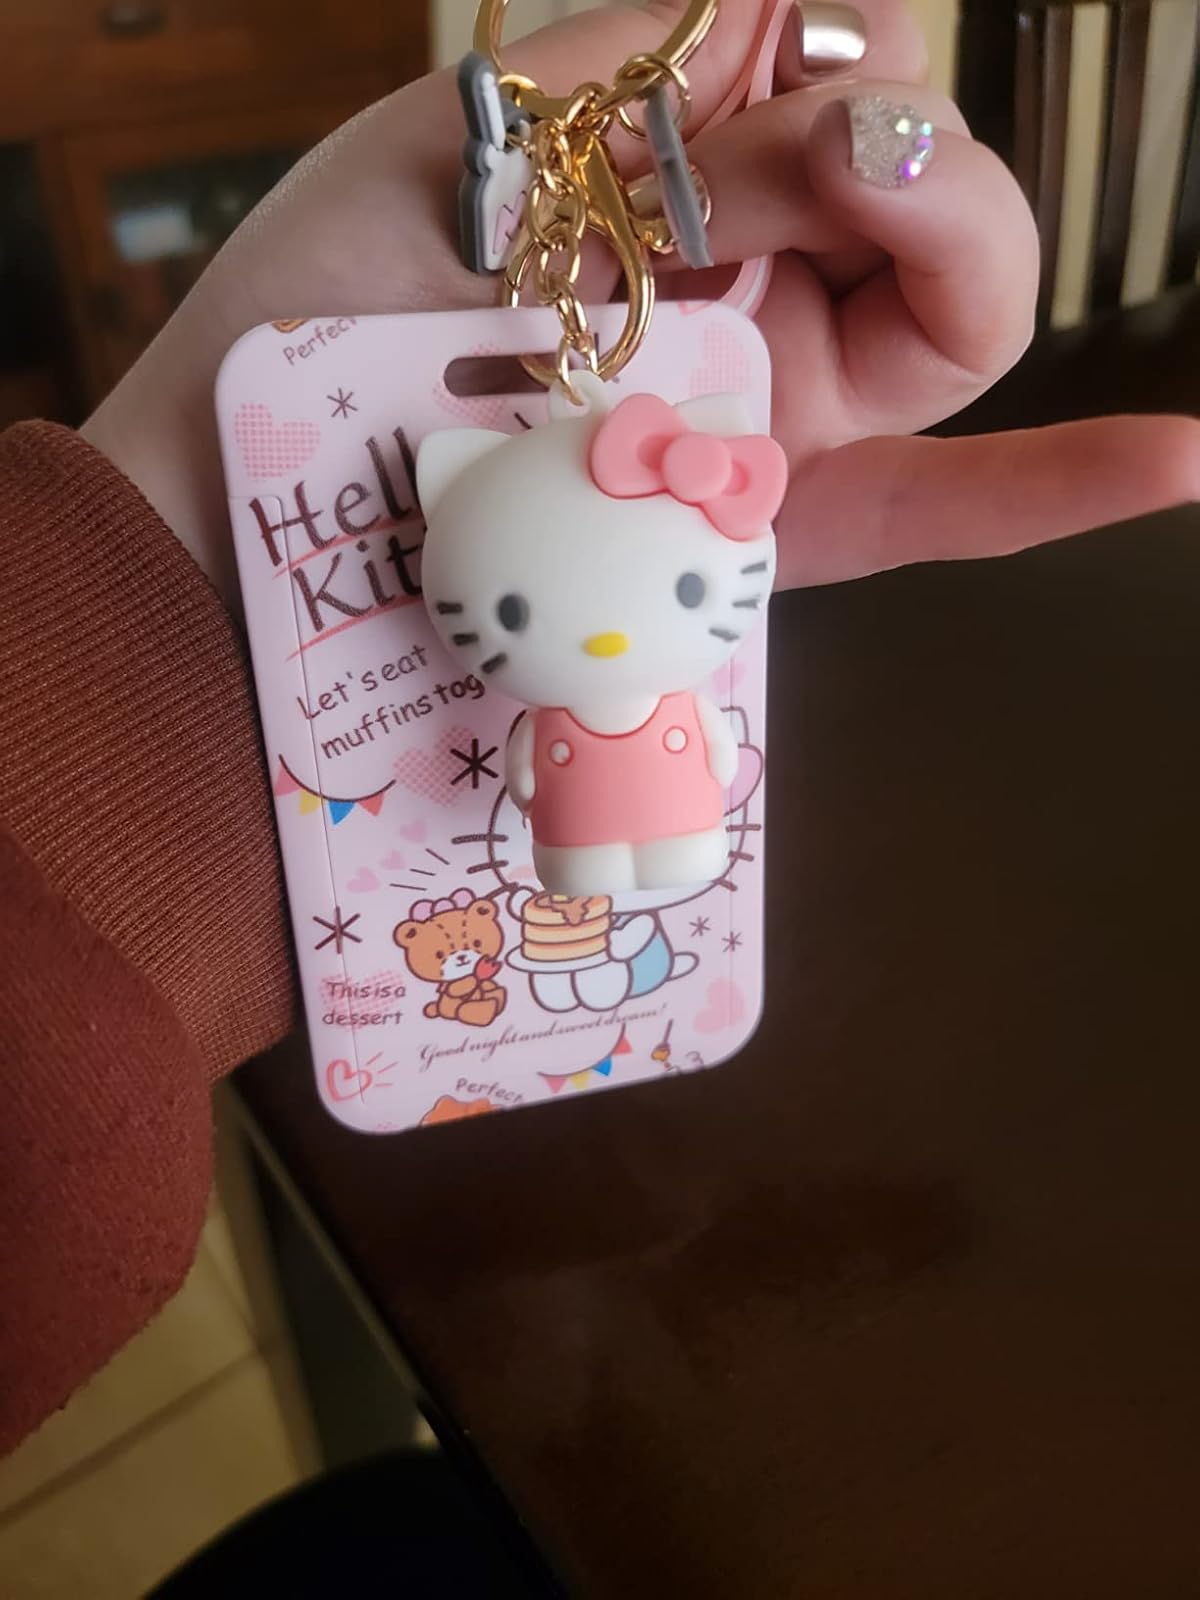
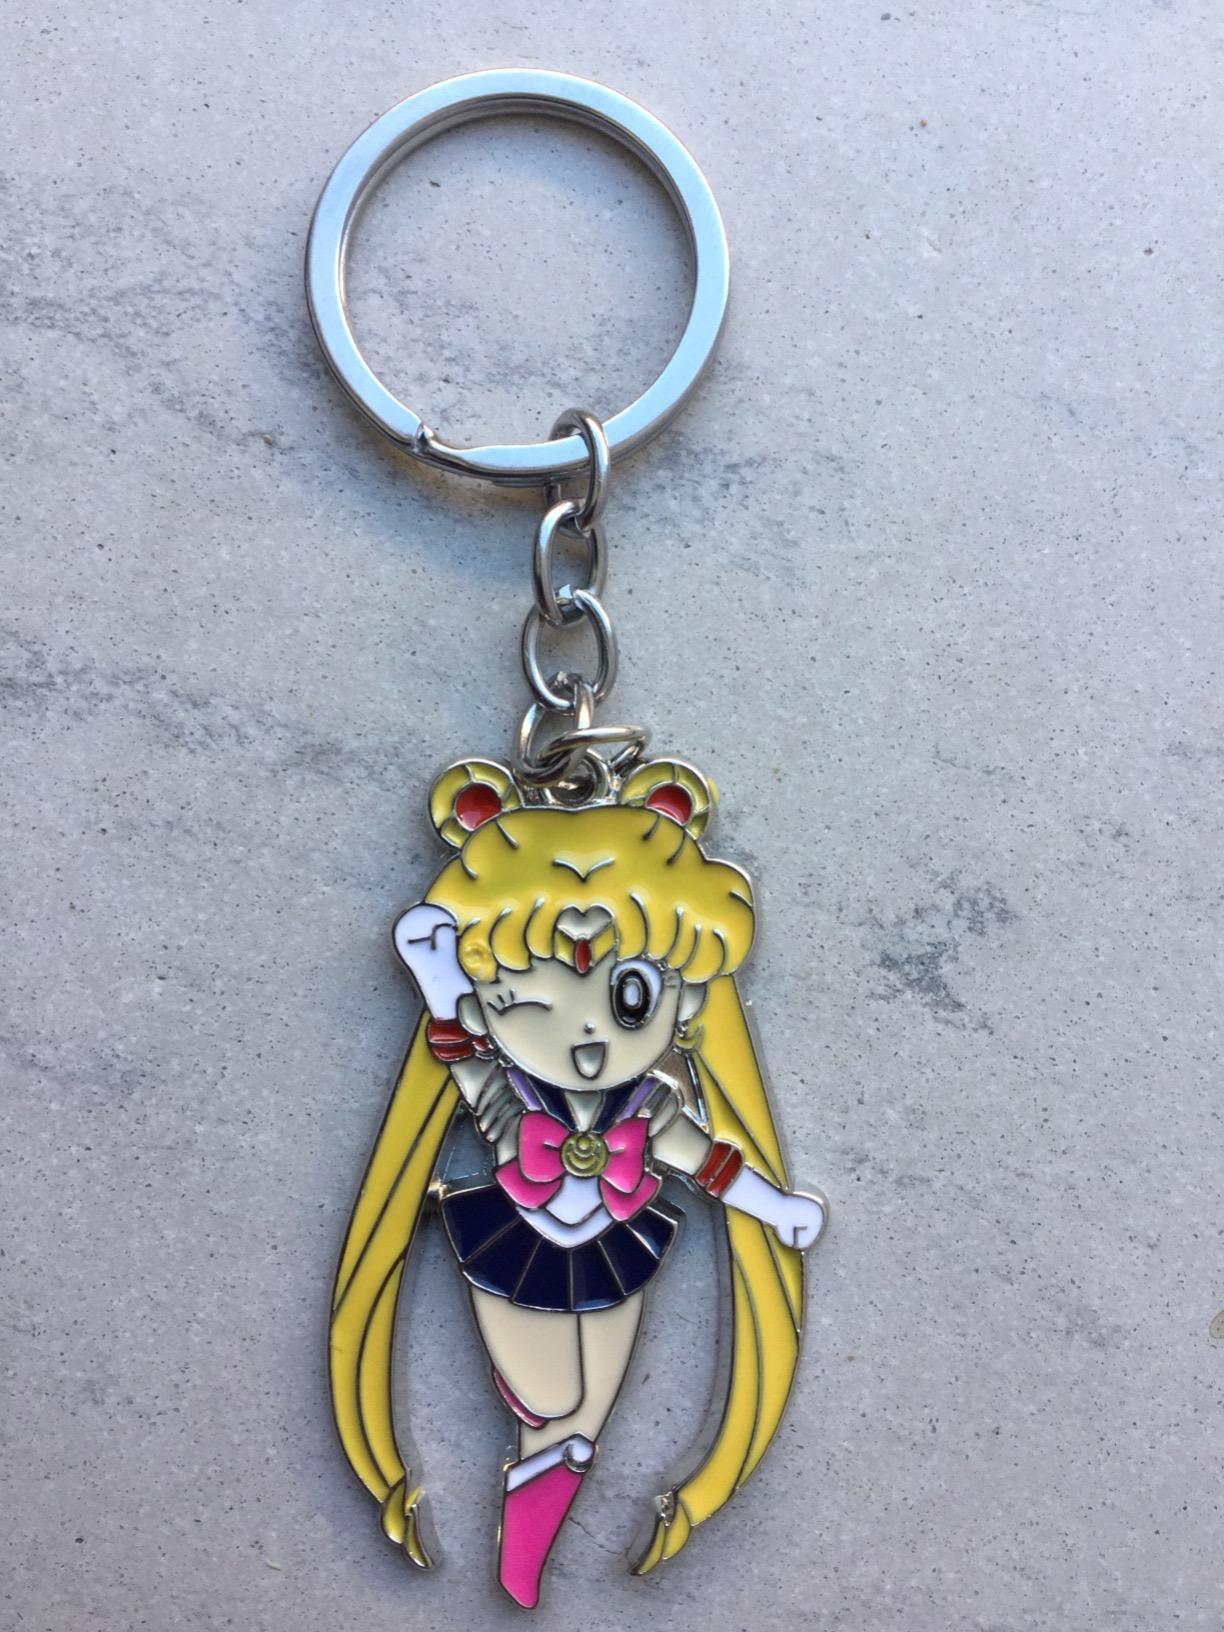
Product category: accessories_keychain
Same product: no